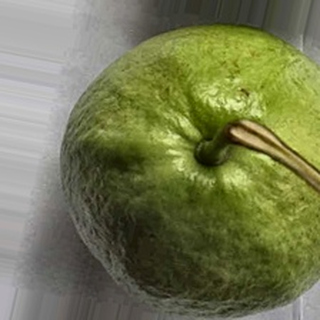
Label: healthy_guava